Yung Hurn

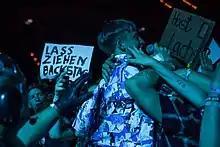
Yung Hurn with fans at Rock im Park in Nürnberg (2018)

On December 23, 2016, the compilation "In Memory of Yung Hurn – Classic Compilation" was released, the first release of which could only be purchased digitally and streamed on popular portals.